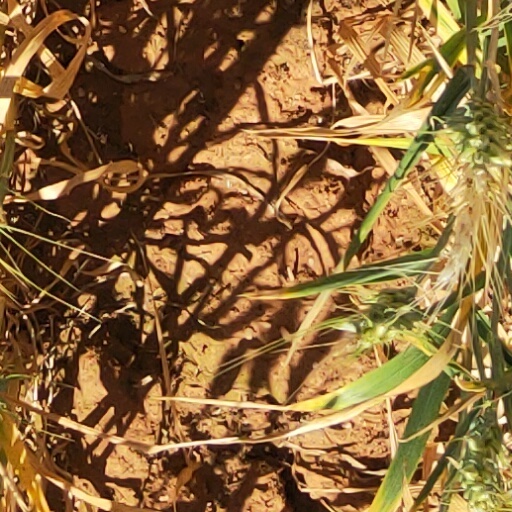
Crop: wheat